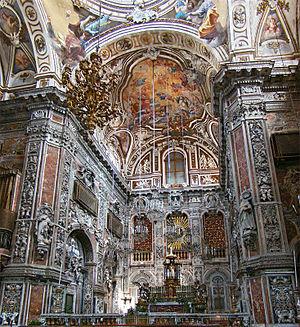
Église Santa Caterina, Palerme, Sicile, Italie. Le sanctuaire.